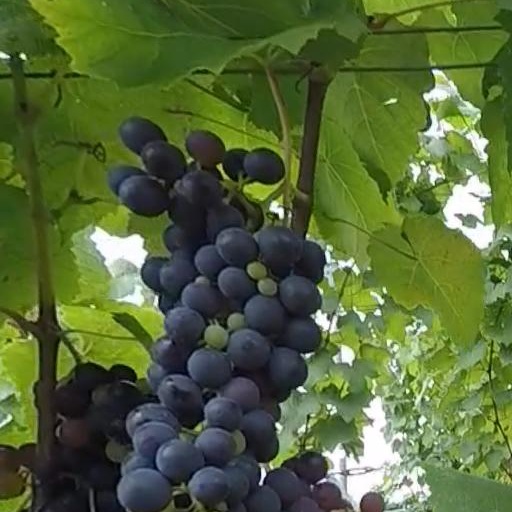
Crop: grape